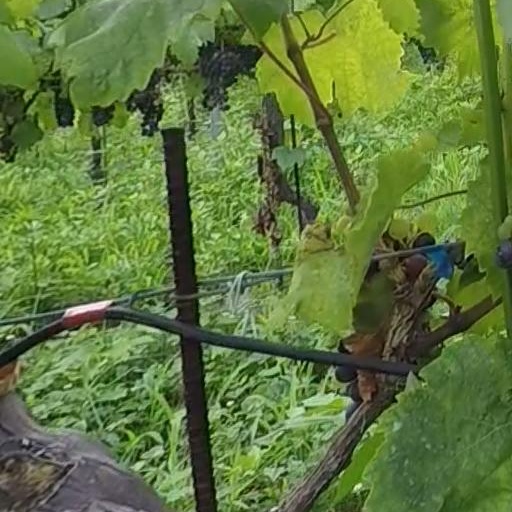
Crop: grape